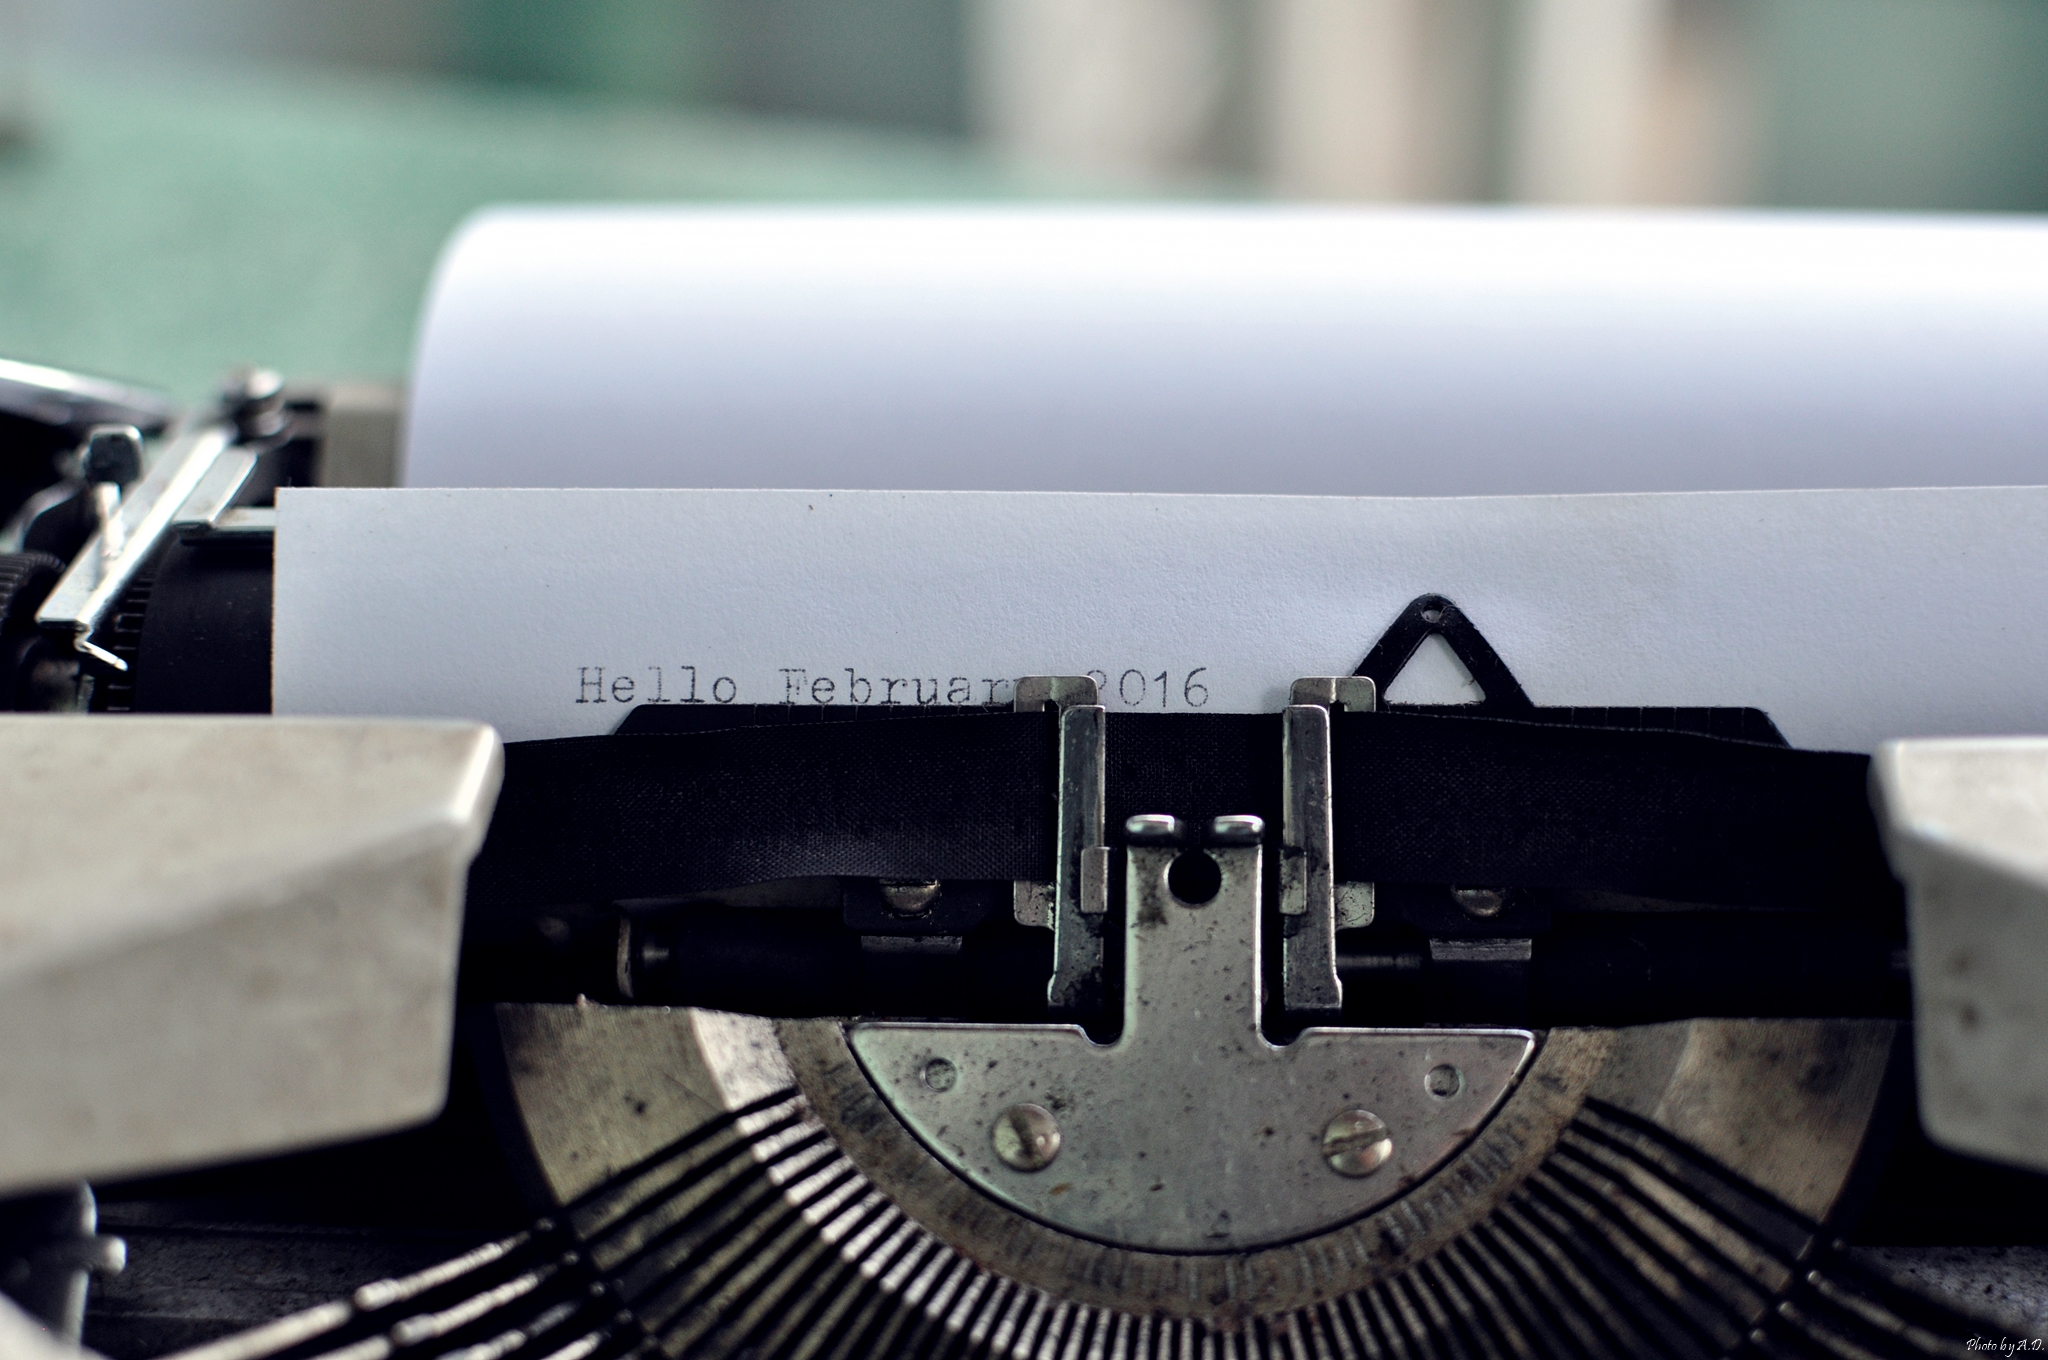
writing, typewriter, black, paper, close up, mail, text, letters, automotive exterior, office equipment